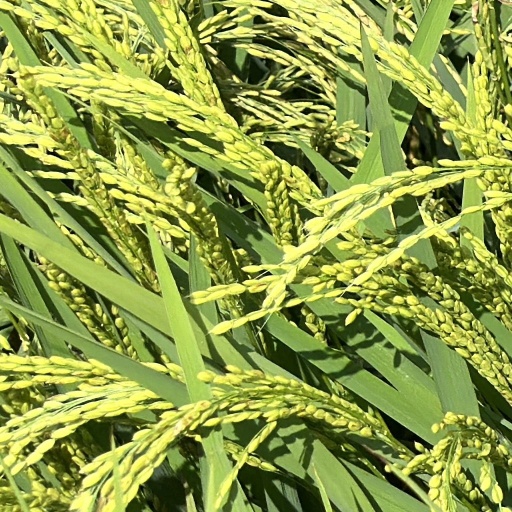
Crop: rice